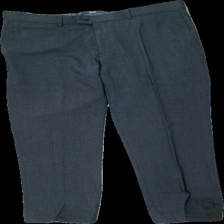
View: front
Type: Trousers
Category: Men
Brand: Not in the list
Brand text on label: Brax
Colors: Grey
Material: unknown
Cut: Regular
Size: 50
Season: All
Price range: 50-100
Recommended usage: Reuse
Description: grey suit trousers